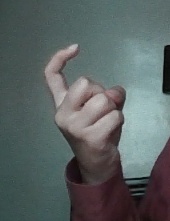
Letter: ra